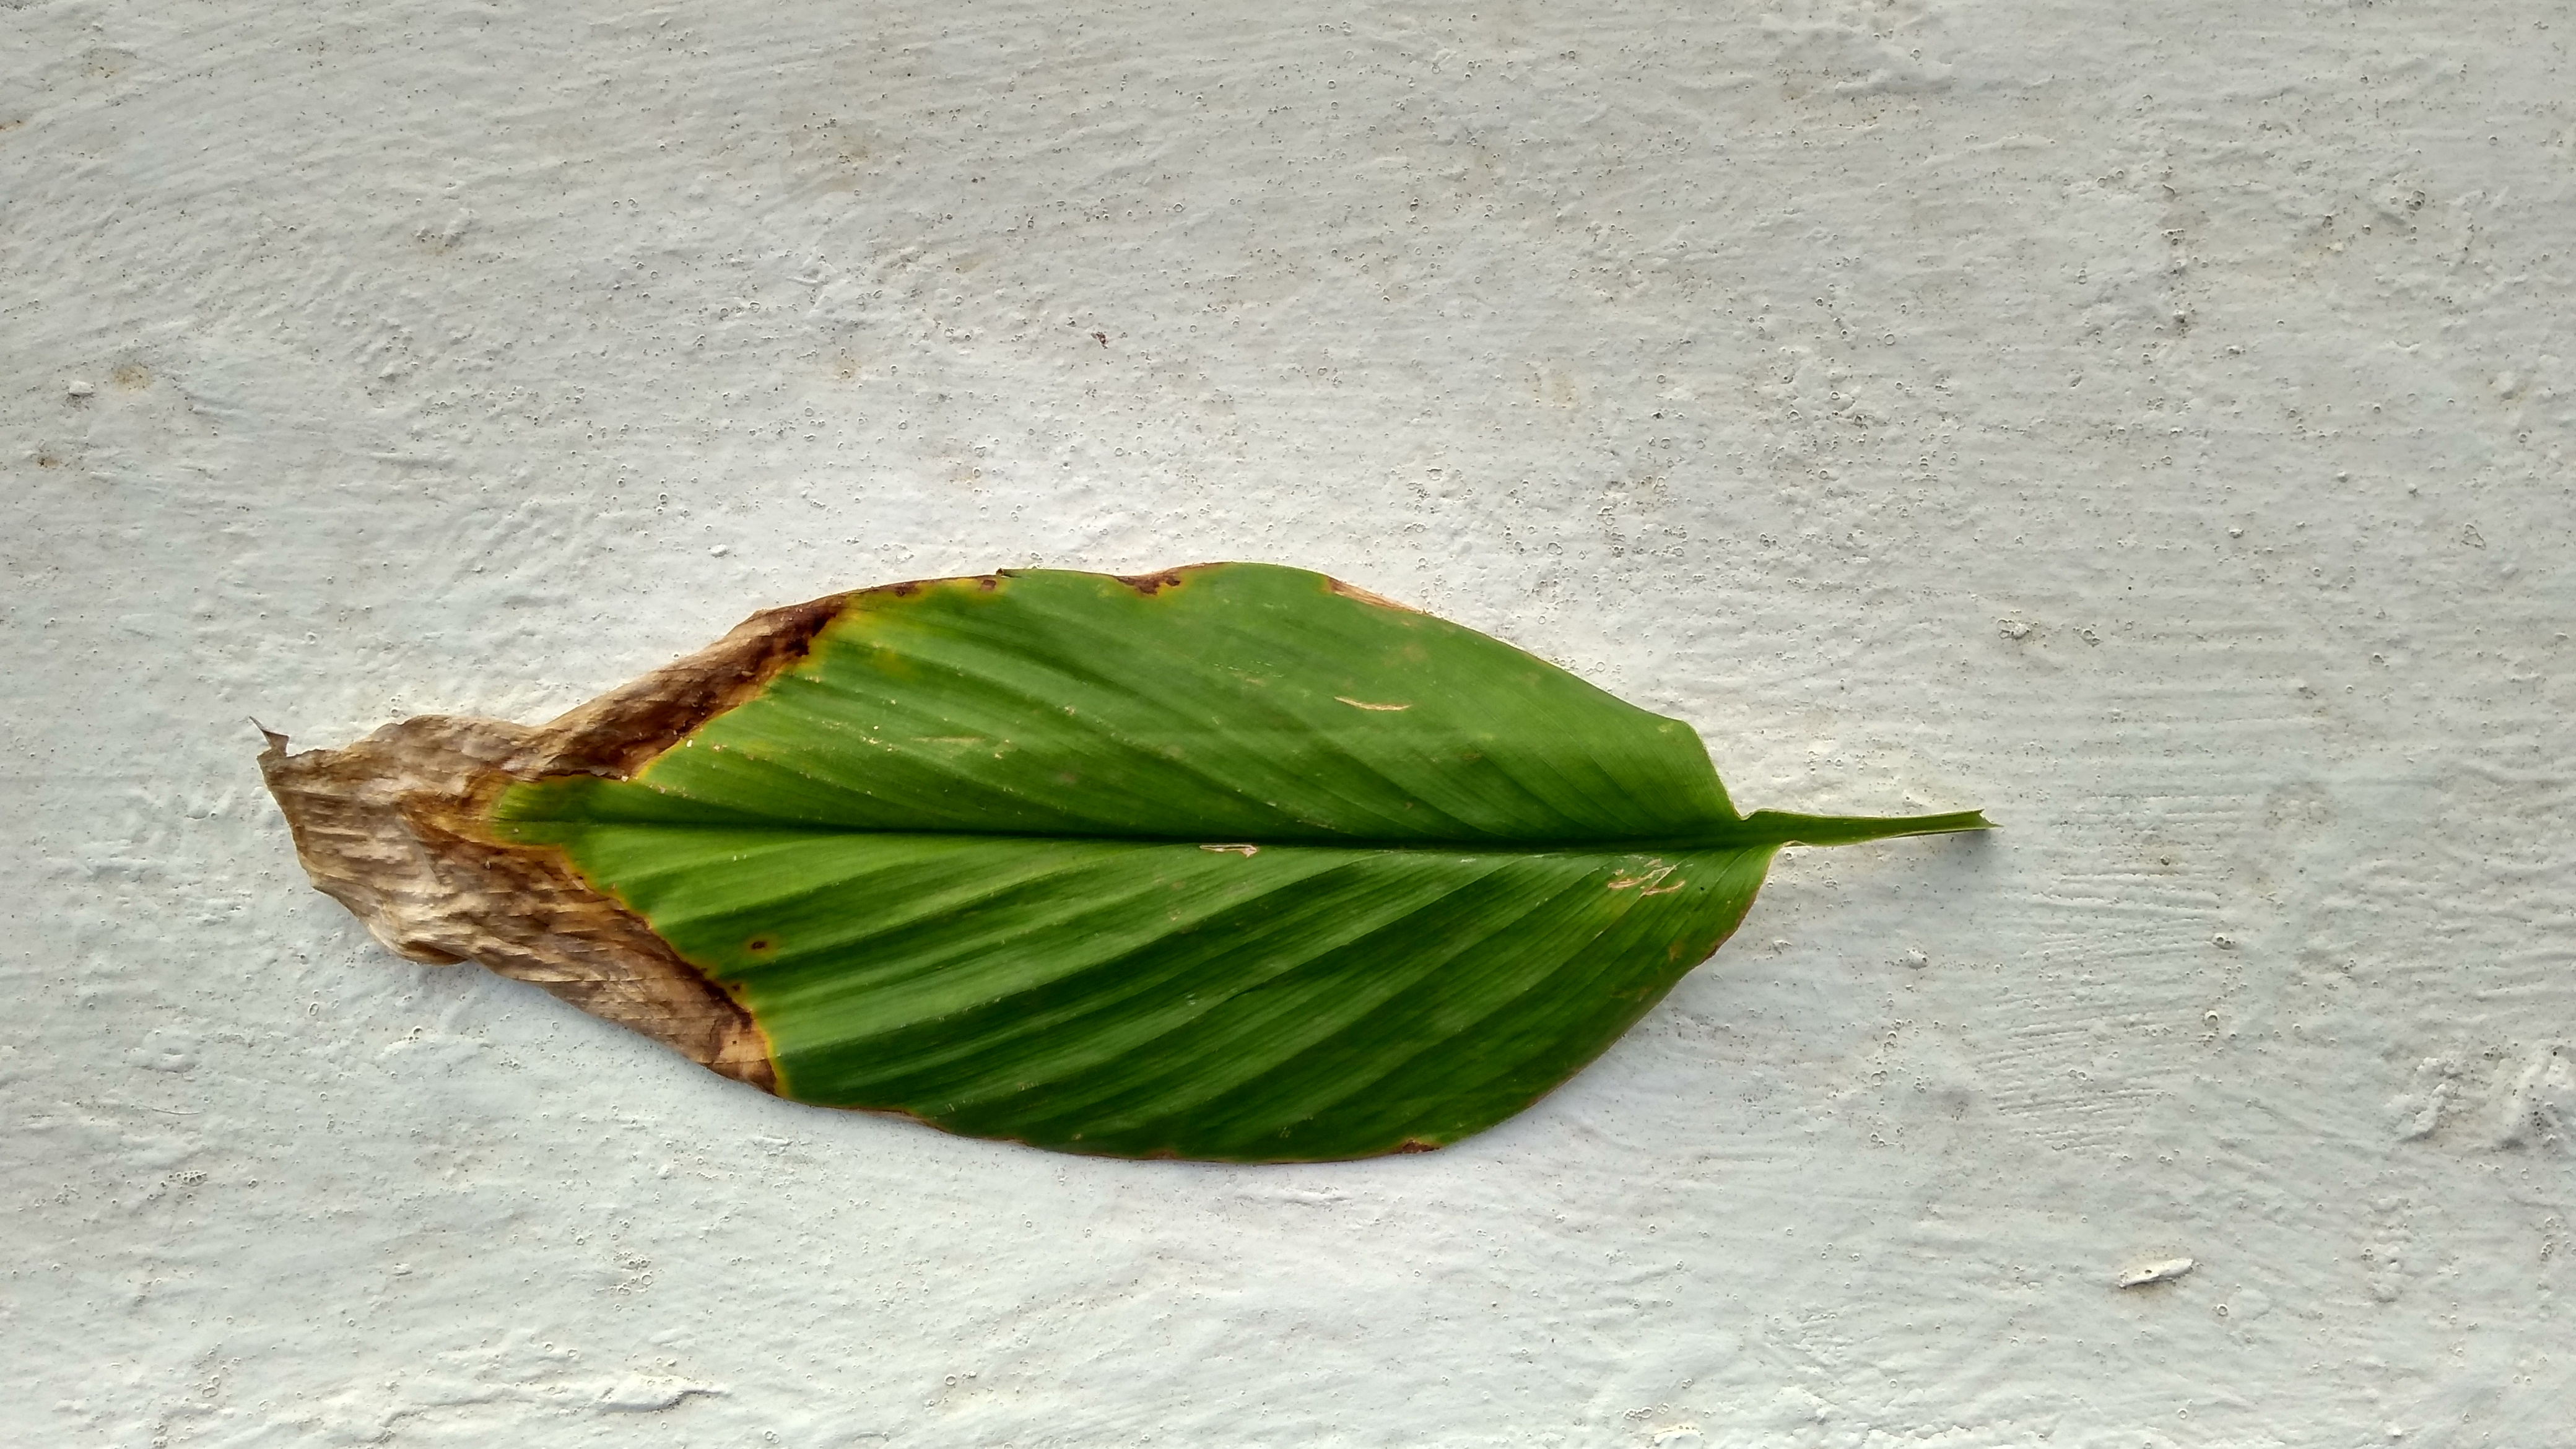
Plant: Turmeric